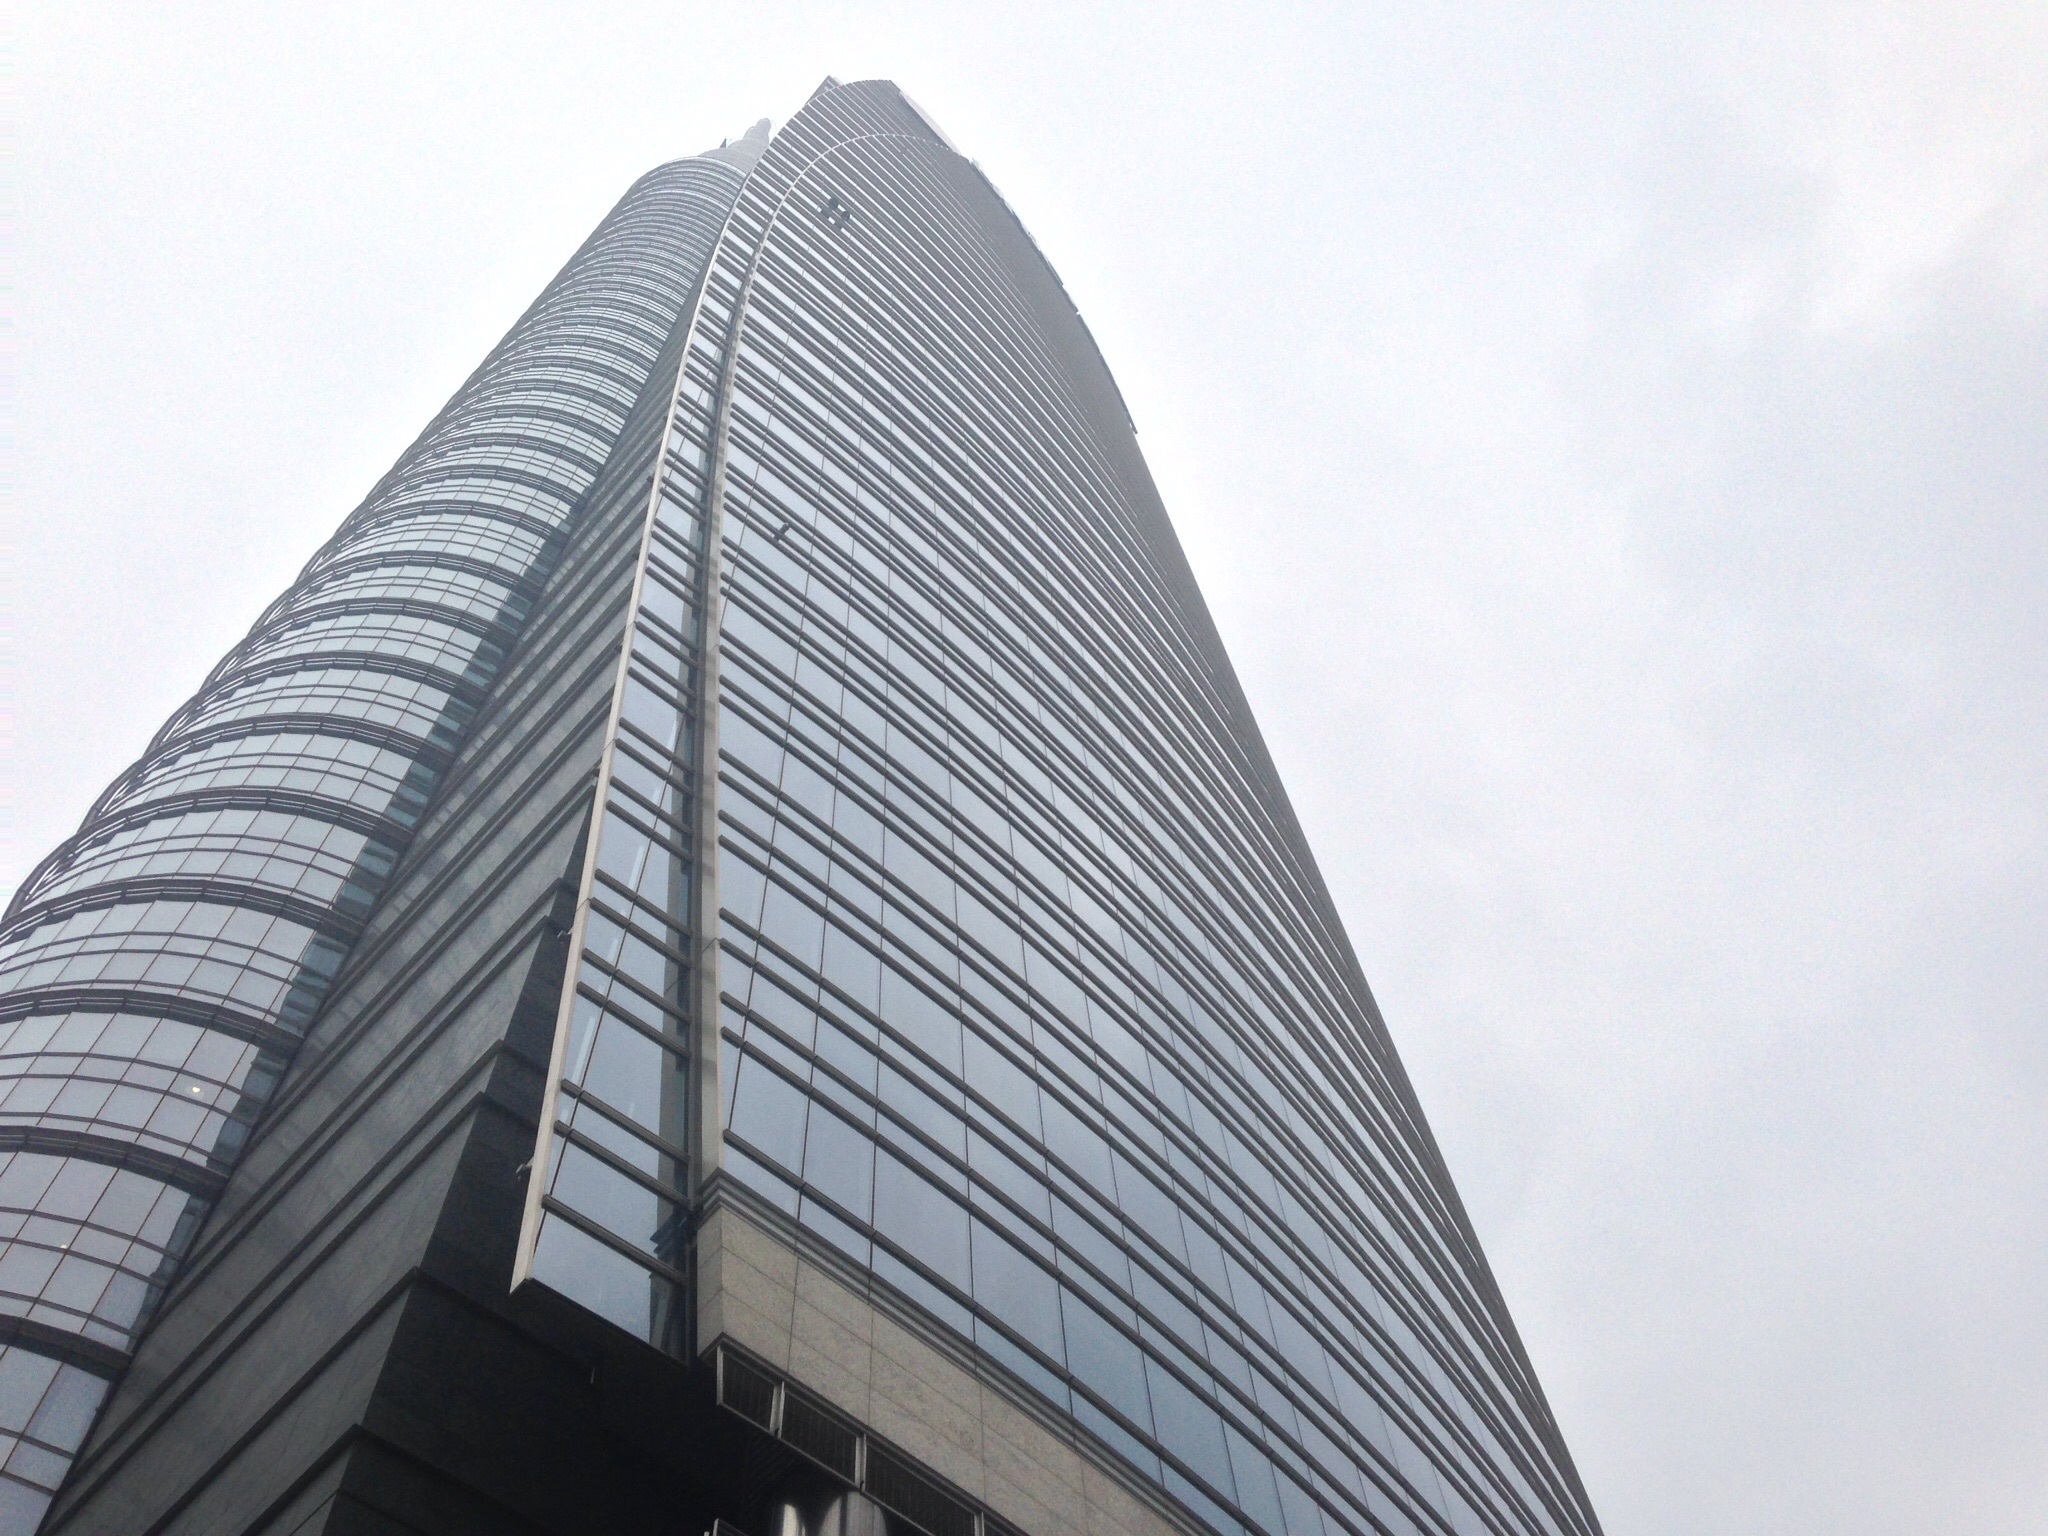
architecture, building, skyscraper, tower, landmark, facade, tower block, stained glass, height, glasses, palazzo, milan, headquarters, metropolitan area, brutalist architecture